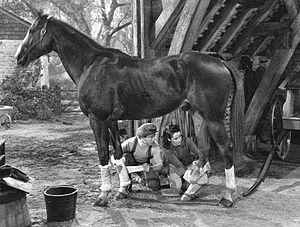
Le Grand National est un film américain réalisé par Clarence Brown, sorti en 1944.
La place des femmes dans l'équitation a connu une nette évolution sociétale. Jusqu'au XXᵉ siècle, dans la plupart des pays eurasiatiques et africains, puis nord et sud-américains, le cheval est un symbole militaire et viril, associé aux hommes tant pour les besoins des guerres que pour ceux du travail quotidien. Les soins des équidés sont aussi dévolus aux hommes. Les Scythes, en particulier les Sarmates, pratiquent vraisemblablement une équitation mixte durant l'Antiquité, par opposition aux civilisations greco-romaines.